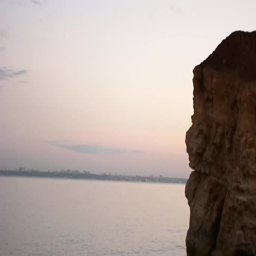
a sand beach with rocks